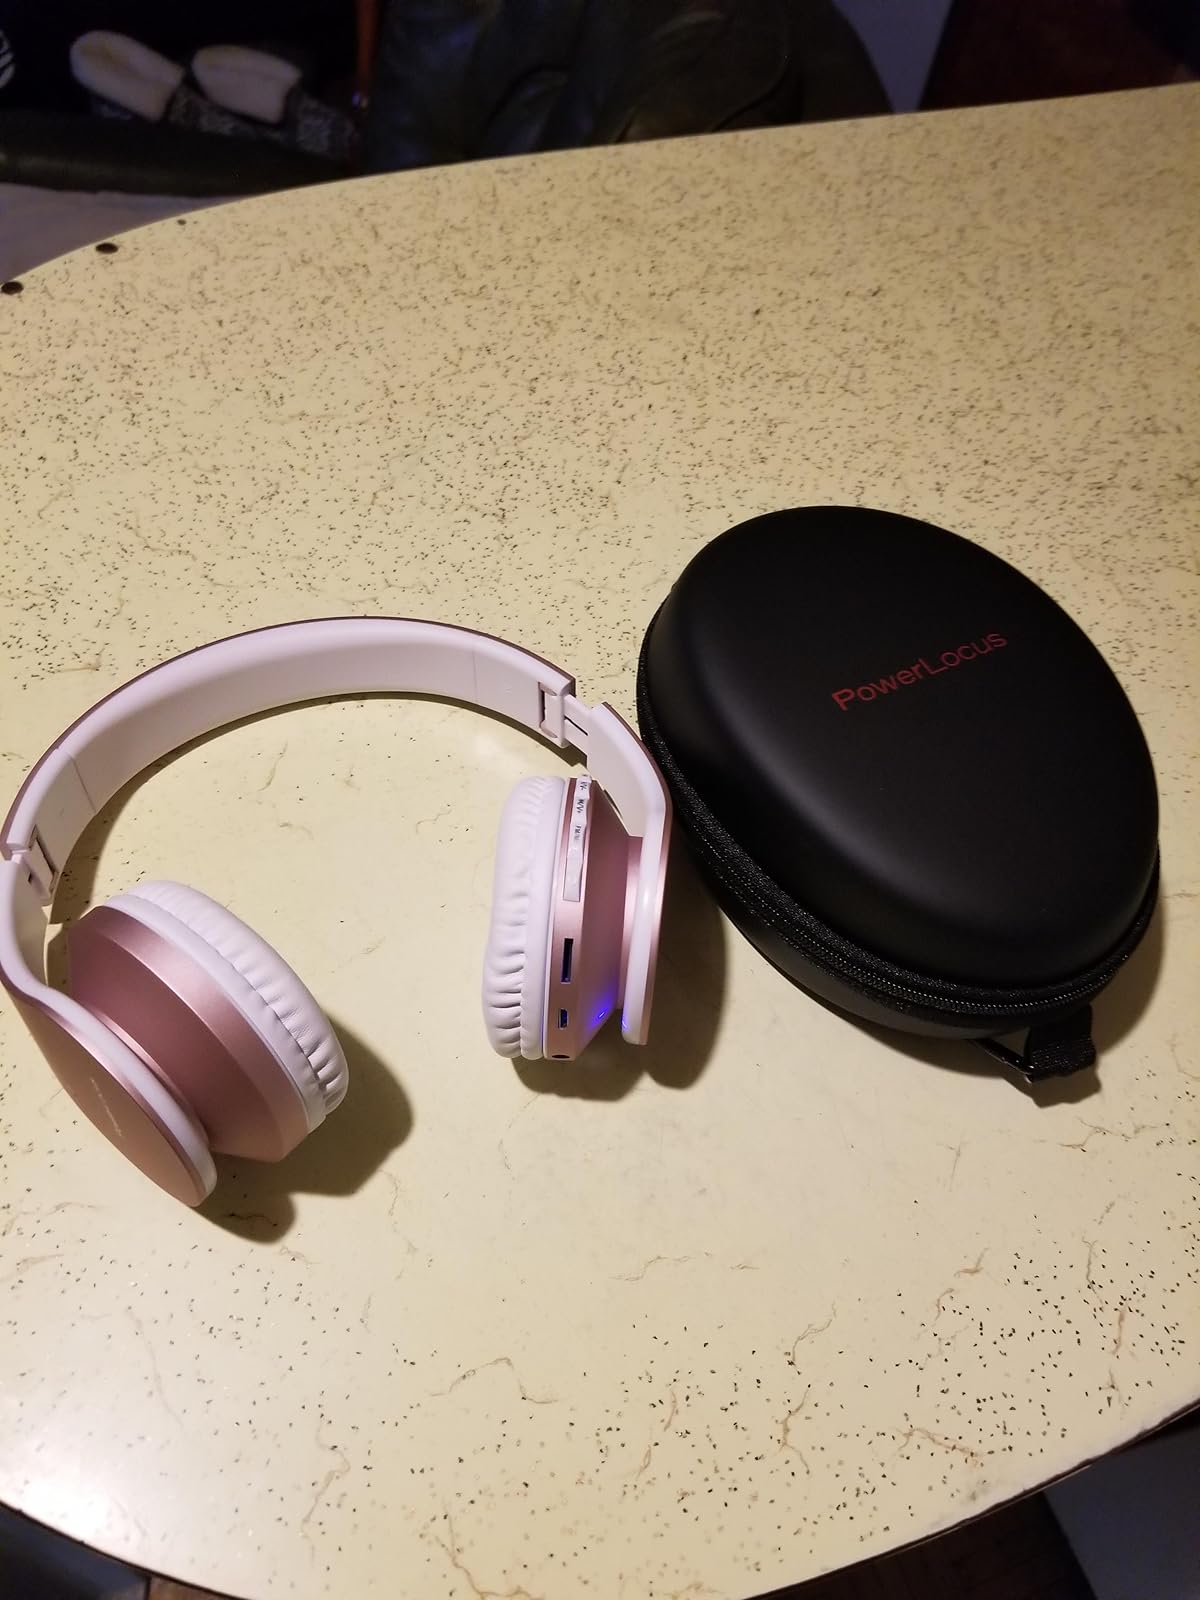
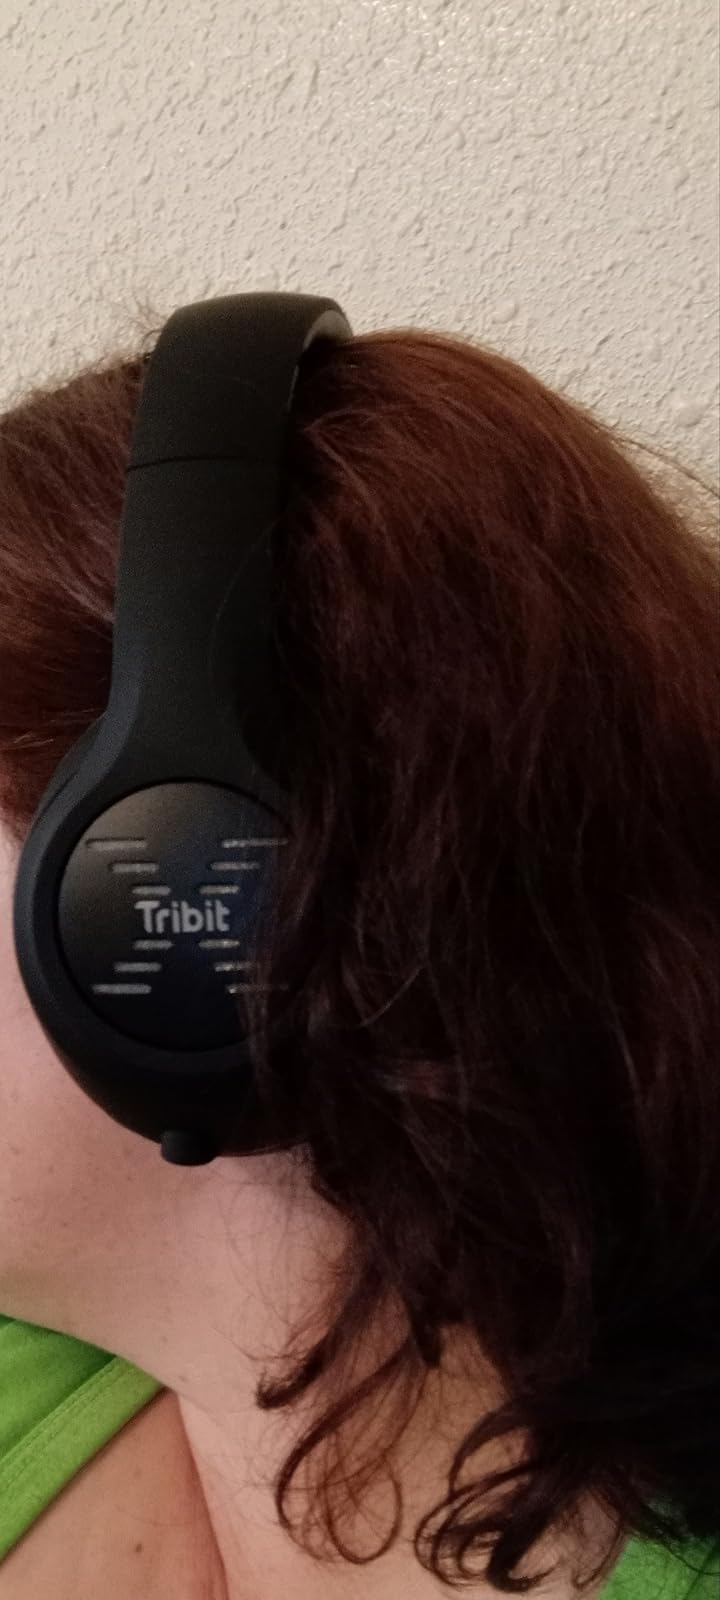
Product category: headphones
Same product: no